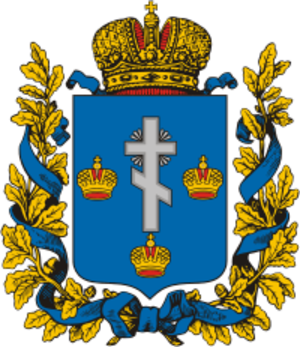
La croix russe est une croix chrétienne à 6 pointes avec une barre transversale inférieure inclinée.
Le blason de l'Ukraine est formé par un champ unique, d'azur, dans lequel apparaît une composition préhéraldique liée à la dynastie des Riourikides en place au Xᵉ siècle et d'autres éléments héraldiques remontant au XVᵉ siècle. Cette composition est nommée trident ; c'est l'un des plus vieux symboles existants car il remonte au XIIᵉ siècle. Selon la plupart des historiens, la signification du trident ukrainien semblerait être la représentation symbolique d'un faucon gerfaut fondant sur une proie en piqué, stylisé selon une influence viking. Des fouilles archéologiques ont montré que des figures de tridents apparaissent dès le Iᵉʳ siècle av. J.-C. C'est officiellement le blason de l'Ukraine depuis le 26 juin 1996. C'était déjà le symbole national durant la période pendant laquelle le pays avait déjà été indépendant précédemment.